Michael Melford (photographer)

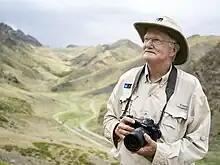
Melford (2017)

Michael Melford (born February 18, 1950, Gloversville, NY) is an American photographer, artist and teacher known for his "National Geographic" magazine assignments.